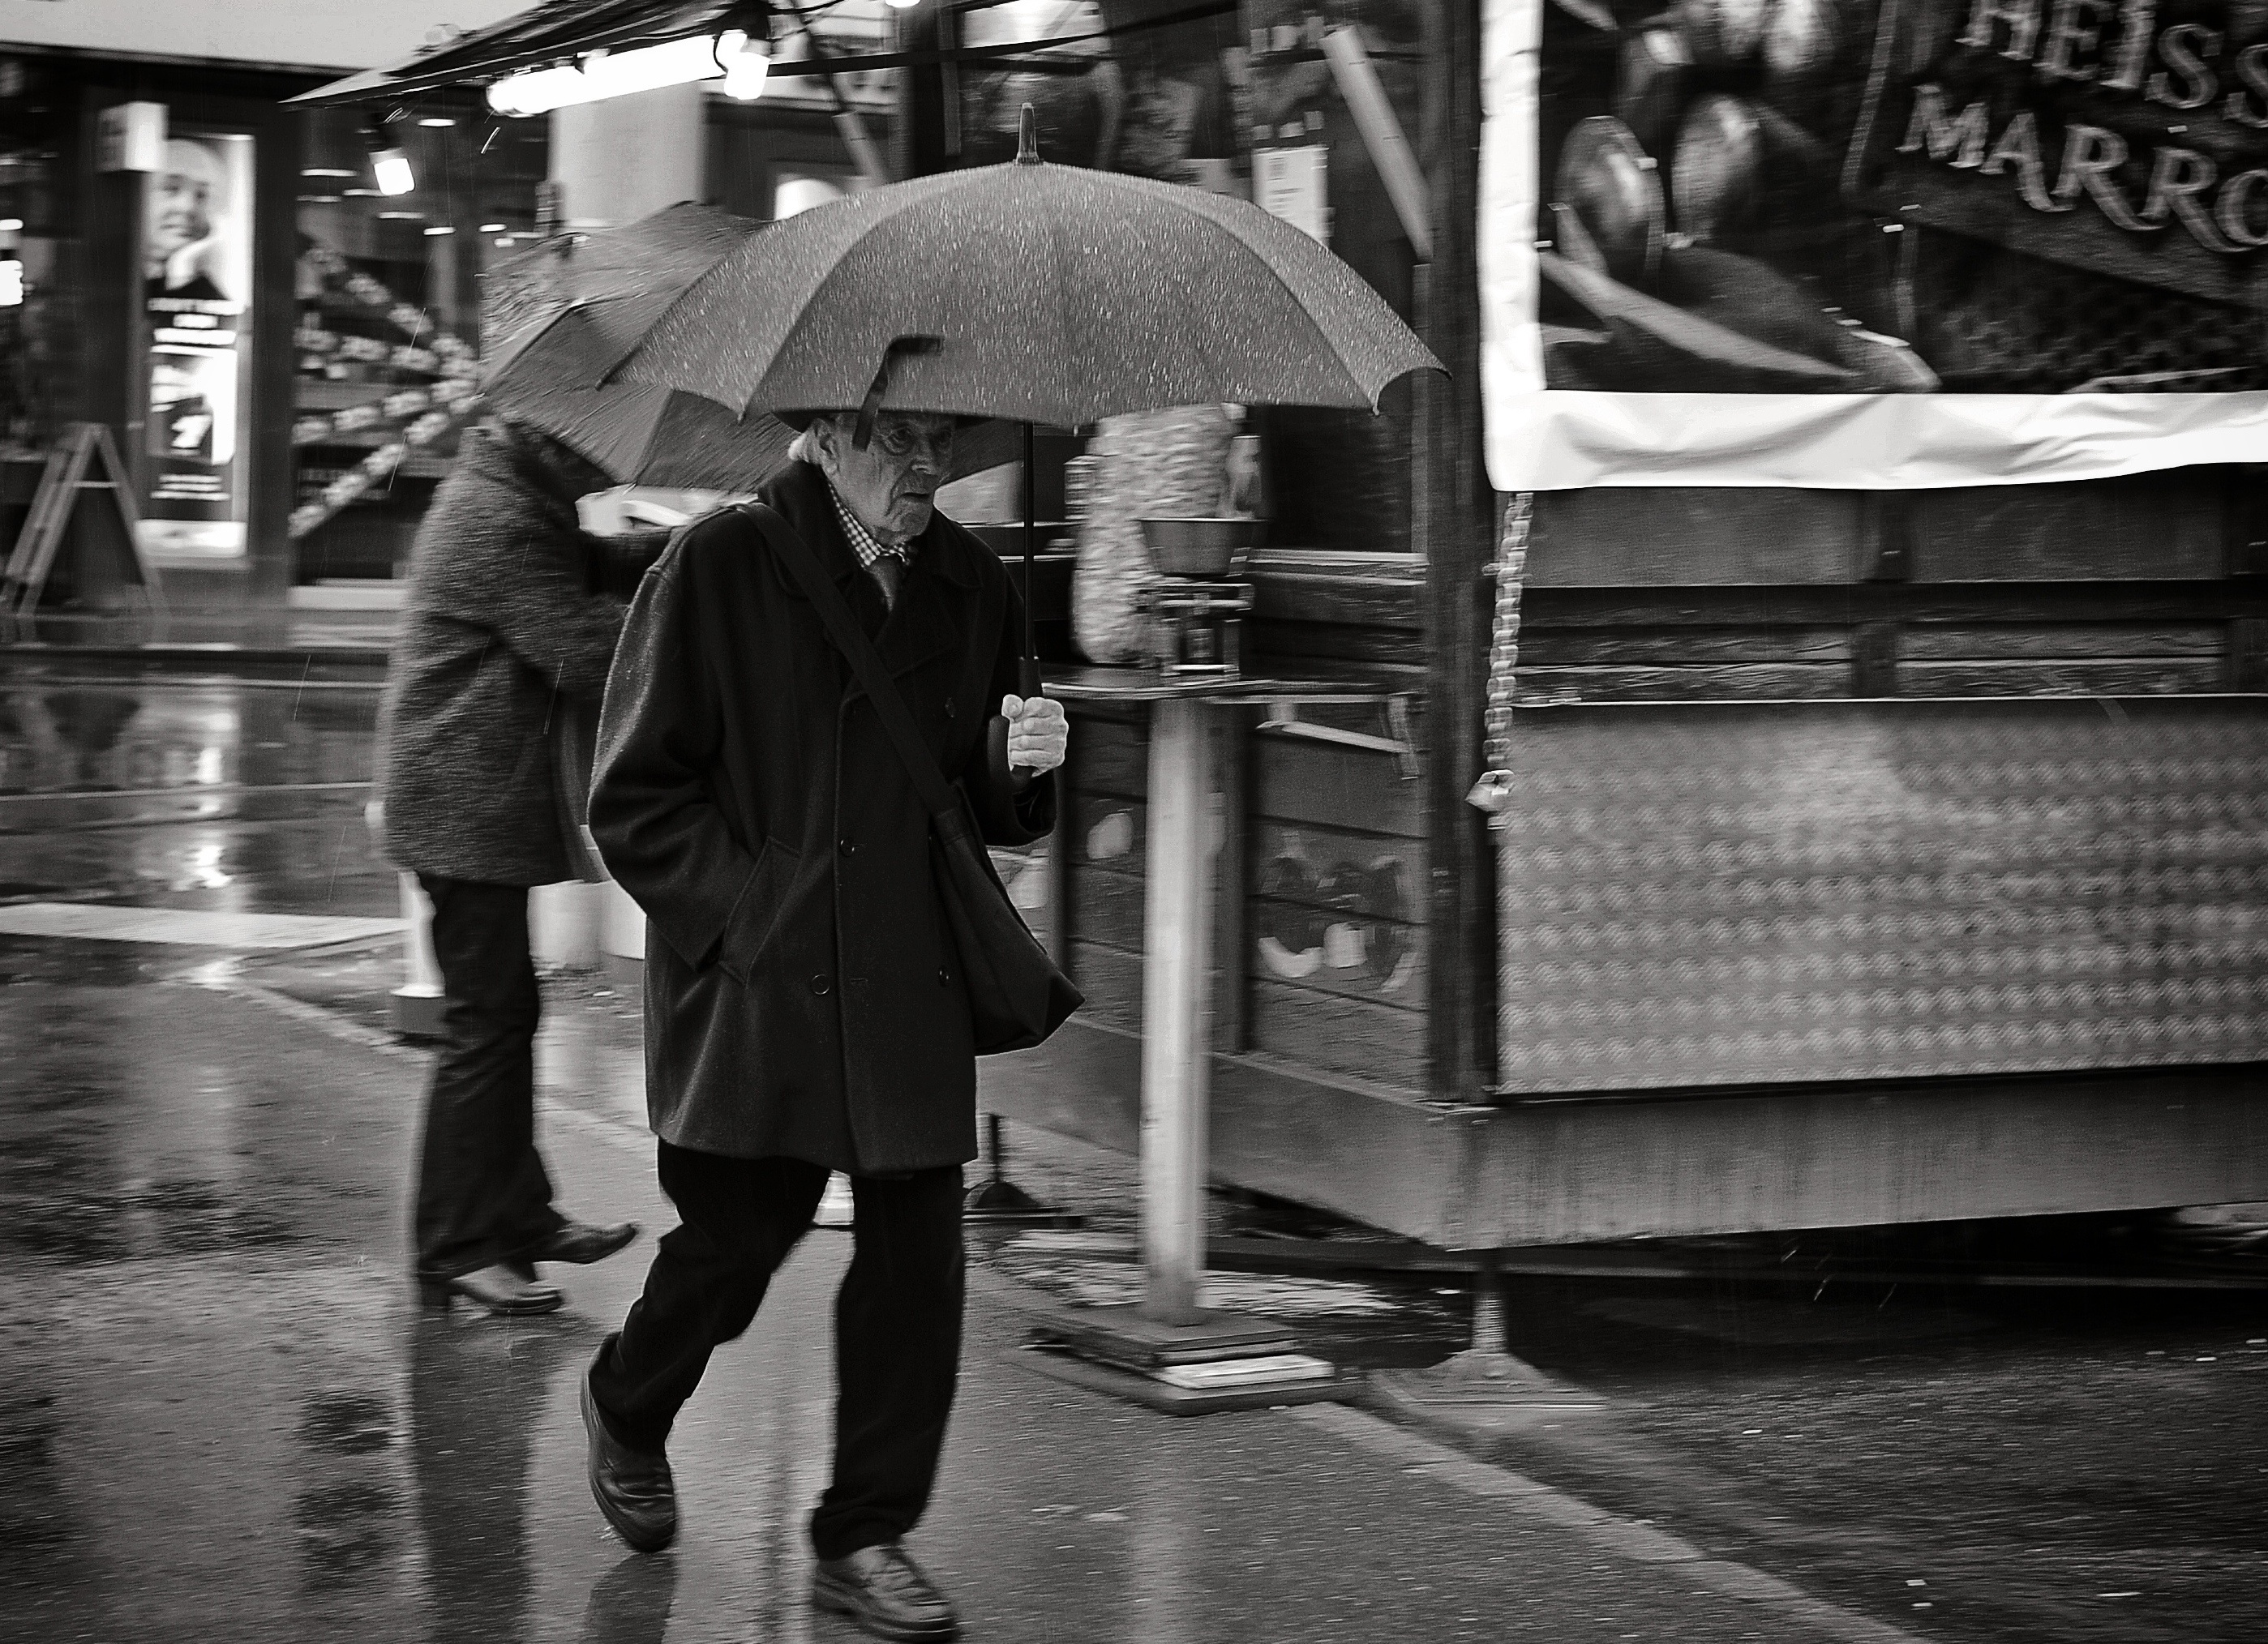
winter, black and white, people, road, white, street, photography, rain, city, urban, umbrella, color, fashion, nikon, clothing, black, monochrome, streetphotography, bw, candid, infrastructure, swiss, stadt, photograph, snapshot, streetart, schweiz, switzerland, strasse, zurich, streetphoto, snapseed, regen, schwarzundweiss, stphotographia, streetscene, strassenszene, strassenfotografie, strasenfotografie, streetlife, streetportrait, streetpix, thomas8047, onthestreets, streetphotographer, 175528, streetfashion, streetfotografie, zurichstreet, fascinationstreet, streetphotographie, nikond300s, z ri, z richzurich, streetartz ri, heissemarroni, monochrome photography, film noir